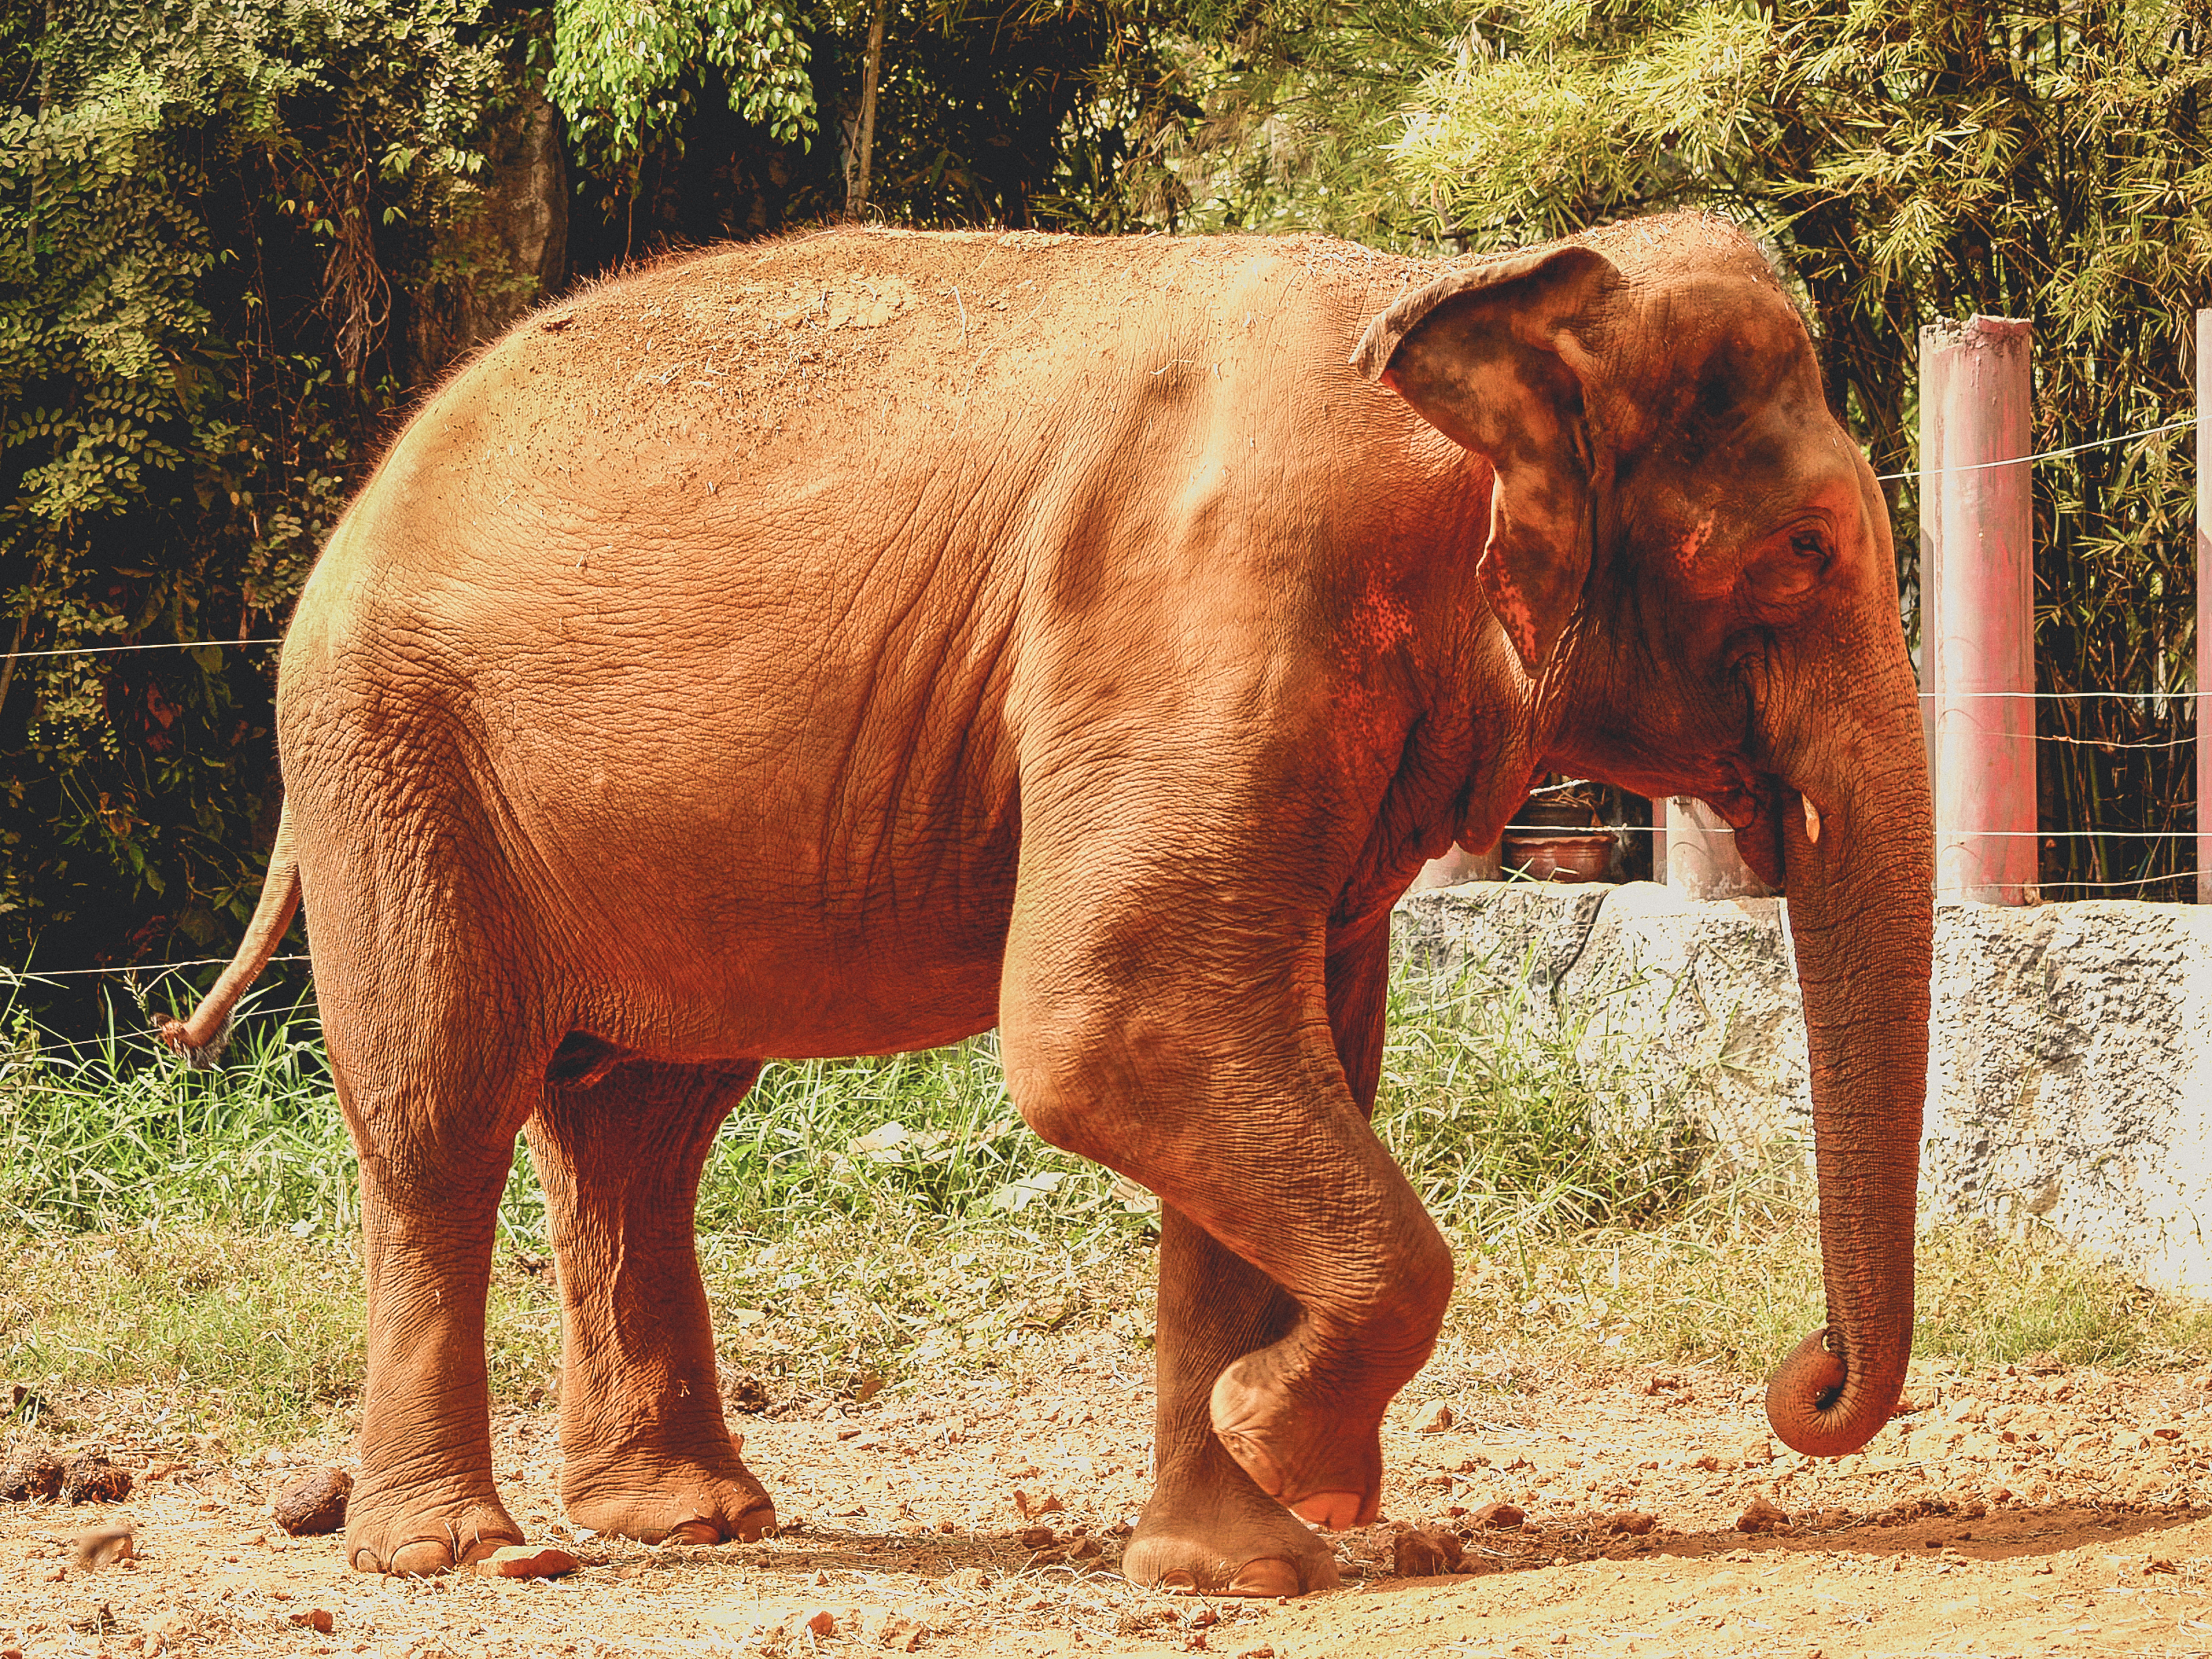
animal, elephant, zoo, mammal, wildlife, nature, big, wild, park, trunk, asian, asia, young, strong, large, thailand, thai, travel, skin, india, african, natural, head, national, africa, strength, jungle, nose, tusk, portrait, elephants and mammoths, indian elephant, terrestrial animal, fauna, african elephant, organism, grass, snout